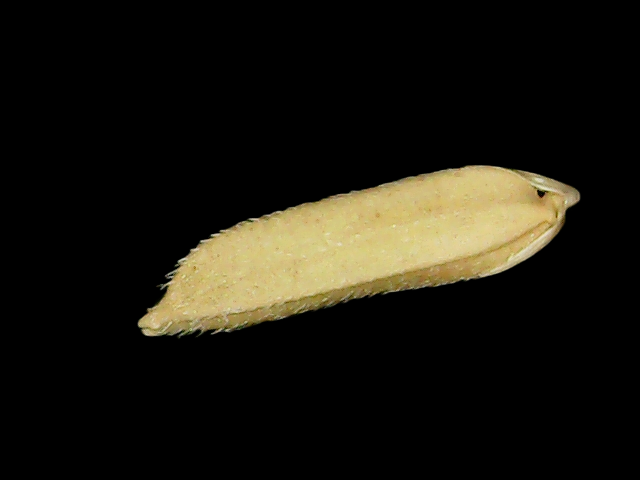
Rice variety: Binadhan26